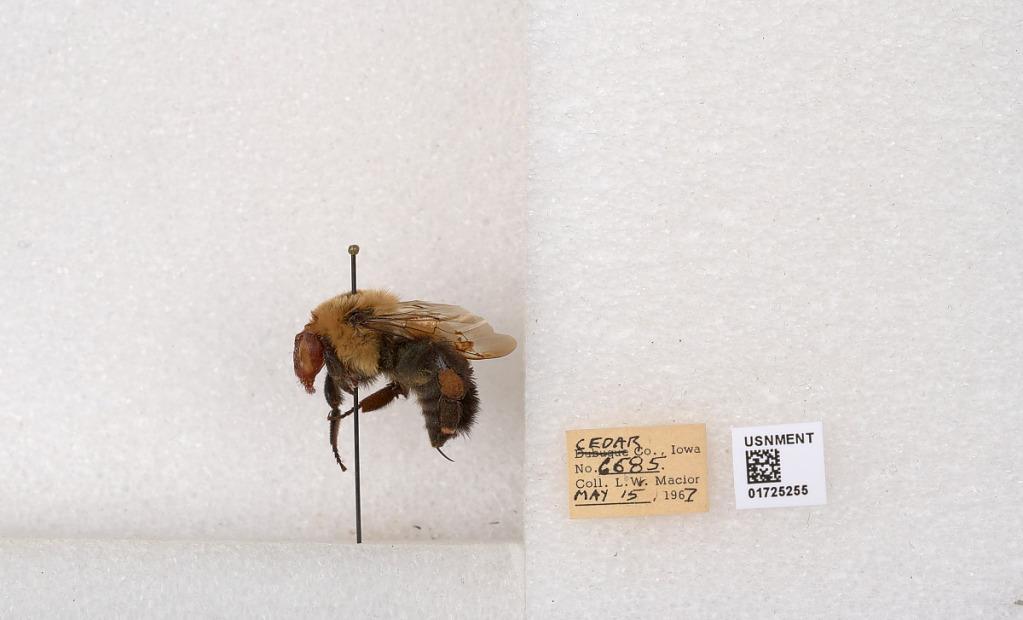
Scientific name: Bombus impatiens Cresson
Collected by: L. Macior
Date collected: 1967-5-15
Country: United States
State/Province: Iowa
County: Cedar
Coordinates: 41.7723, -91.1324